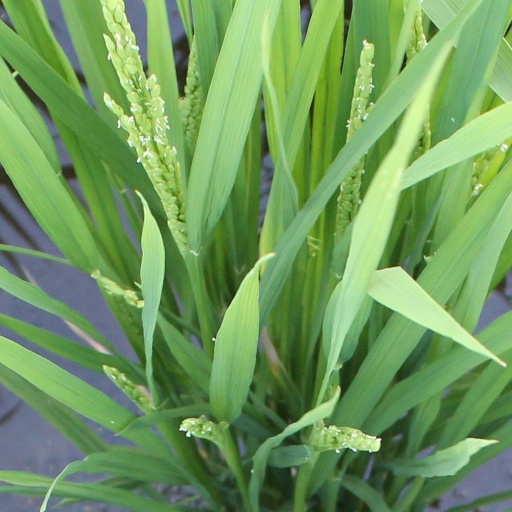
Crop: rice